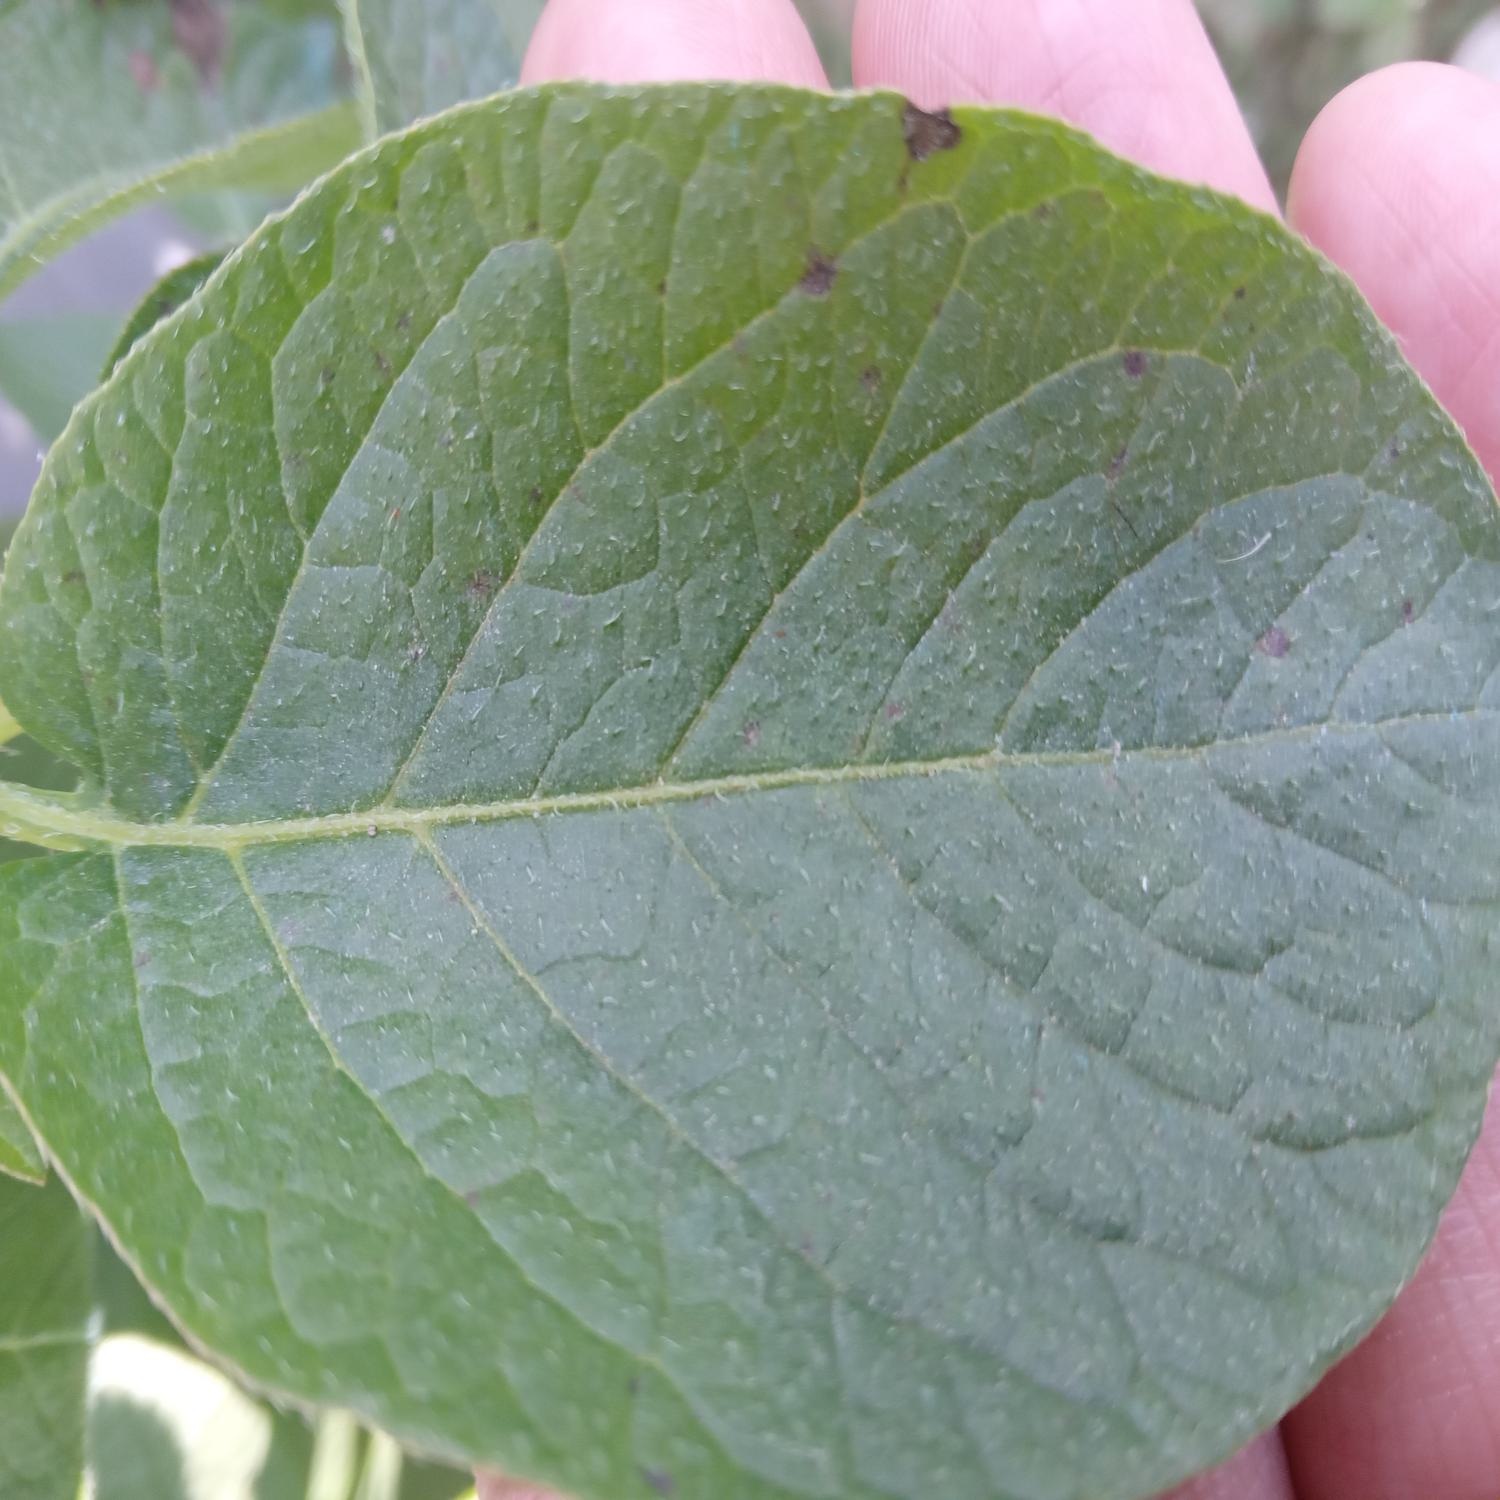
Label: Fungi